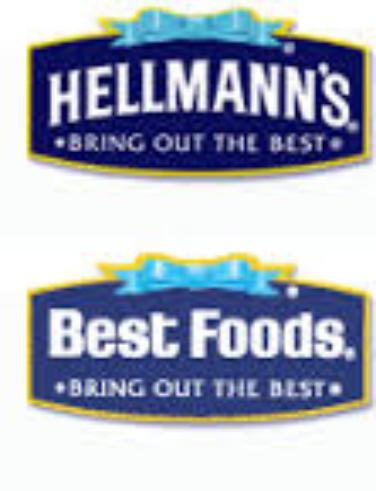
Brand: Hellmann's
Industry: Food